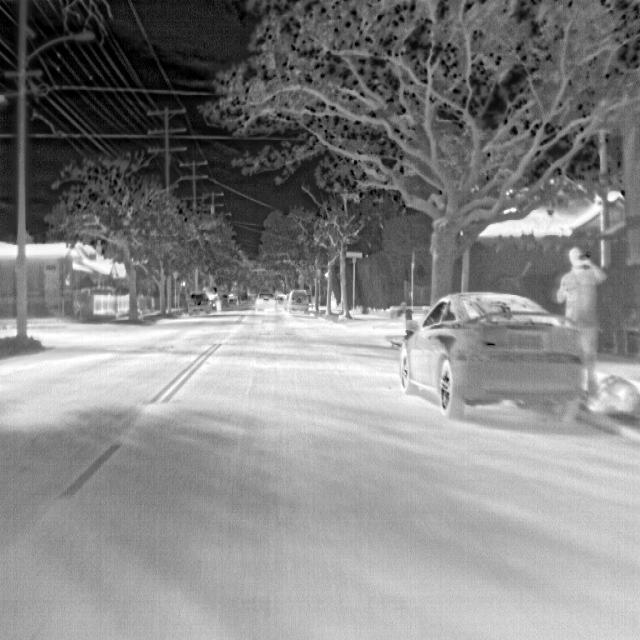
Detected objects:
label: person